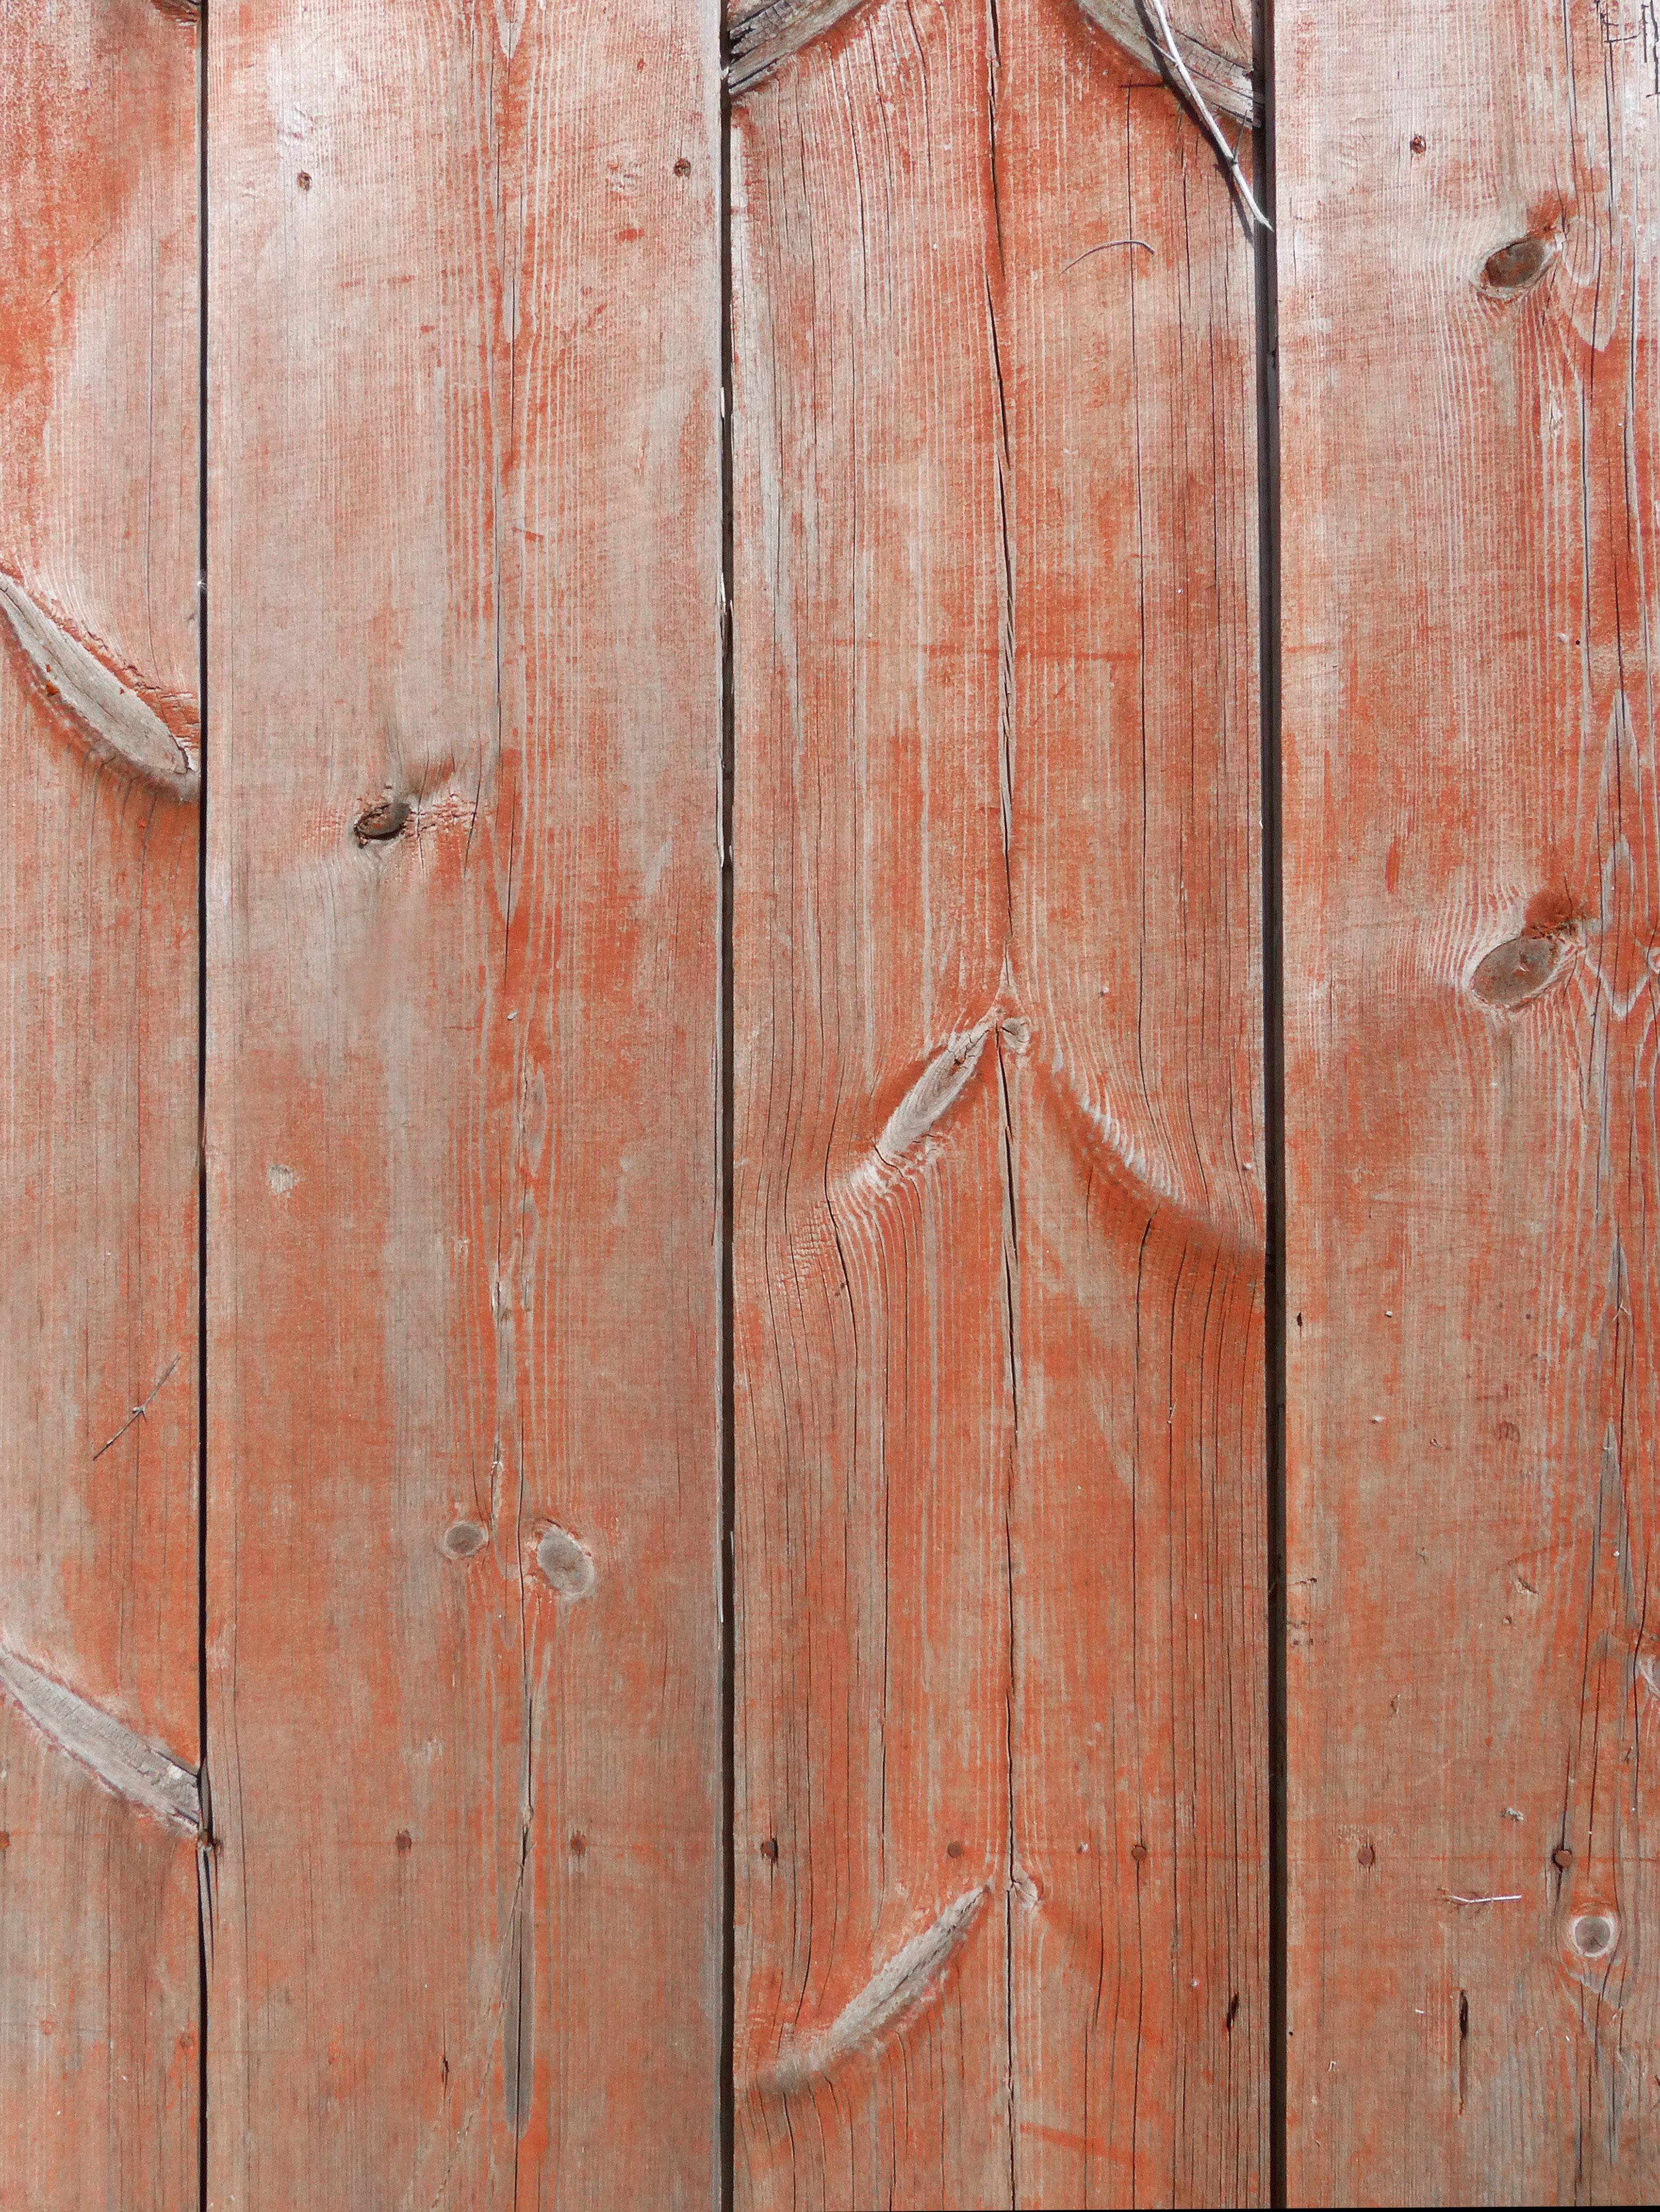
wood, texture, plank, floor, wall, red, furniture, door, background, hardwood, old wood, flooring, wood flooring, weathered paint, man made object, laminate flooring, wood stain